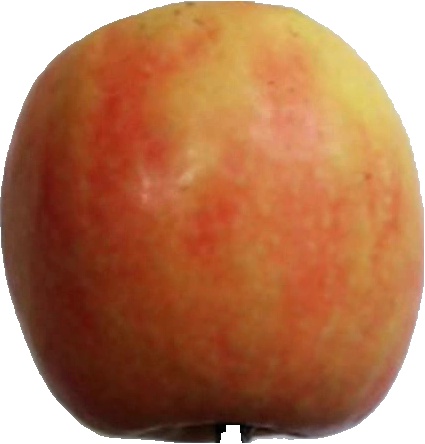
Label: apple_pink_lady_1